Největší Čech

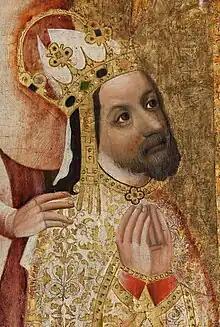
King Charles IV, the winner of the poll

Největší Čech ("The Greatest Czech") is the Czech spin-off of the BBC "Greatest Britons" show; a television poll of the populace to name the greatest Czech in history. The series was broadcast by the national public-service broadcaster, Czech Television. The presenter of the programme was Marek Eben, who was also nominated to be in the Top 100; however, since he was presenting the show he was not eligible to be included in the final list.